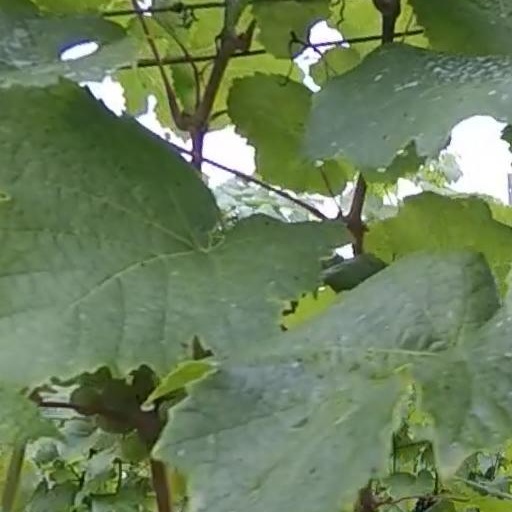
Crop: grape